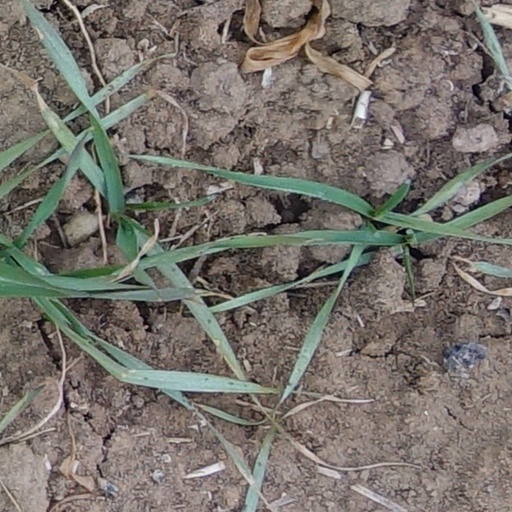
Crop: wheat